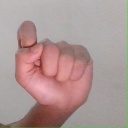
अक्षर: घ